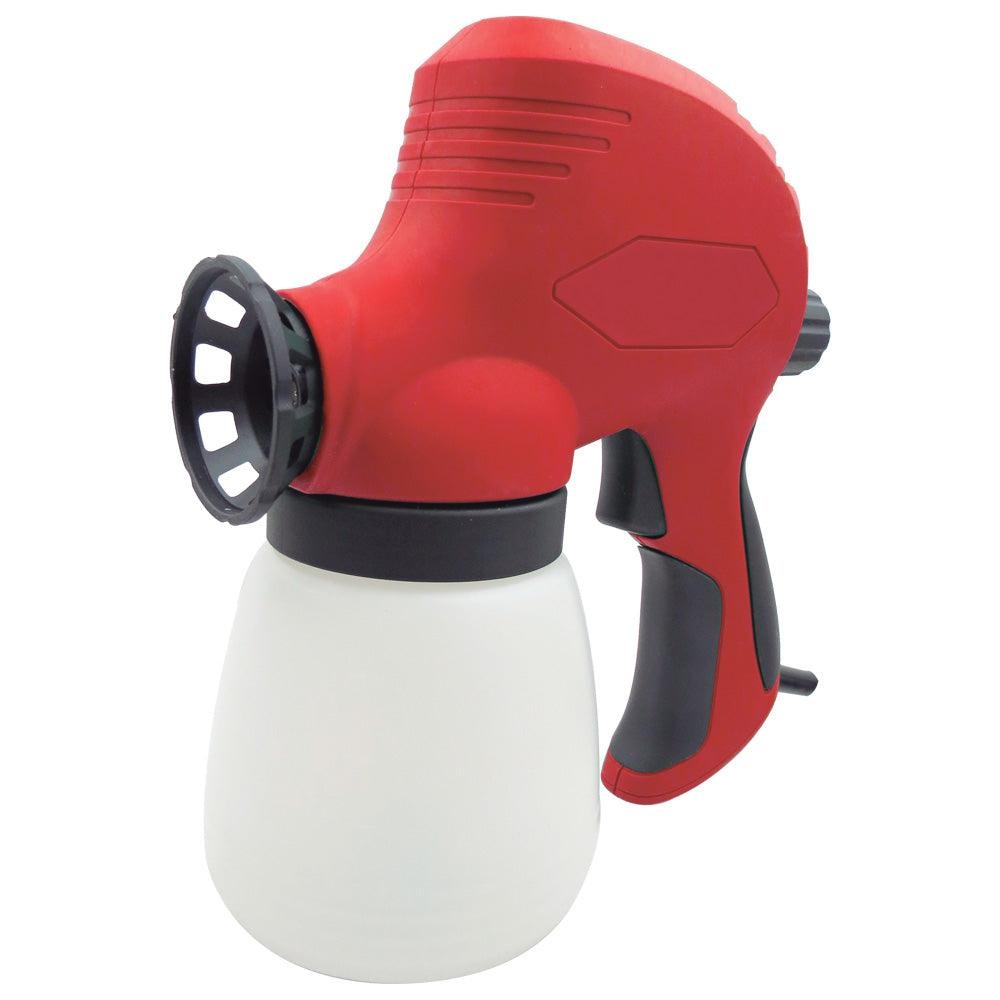
Pistola De Aire Para Pintar 110W 800ml Js-981Pq
Brand: KARLEN
Pintura Pincel Aire Aerógrafo La pistola de aire eléctrica JS-981PQ es una herramienta eficiente y versátil, ideal para pintar, barnizar o aplicar recubrimientos con un acabado uniforme y profesional. Cuenta con una potencia de 110W/120V y un depósito de 800 ml , que permiten trabajar de manera continua con excelente control del flujo de pintura. Diseñada con boquilla de 0.8 mm y flujo máximo de 300 ml/min , garantiza una atomización fina y pareja . Es perfecta para trabajos domésticos, carpintería, reparación automotriz, mantenimiento industrial y proyectos de bricolaje. Características técnicas Código: 14PISTOL035CH Modelo: JS-981PQ Capacidad del contenedor: 800 ml Tensión nominal: 110V / 120V Potencia nominal: 2.2 A Frecuencia nominal: 60 Hz Viscosidad máxima: 60 din/seg Flujo máximo: 300 ml/min Boquilla: 0.8 mm Accesorios incluidos: Contenedor Taza de viscosidad Cesta de boquilla 14PISTOL035CH Dovass ¡Un mundo de soluciones!
Category: Hardware > Tools > Paint Tools > Paint Sprayers